Basilan

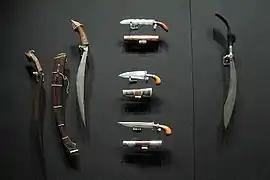
Examples of finely crafted Moro blades made from Basilan "basih" (iron).

Antonio Pigafetta of the Magellan Expedition, records the name of Basilan as "Taghima", and was variously spelled in other early European maps as "Tanguima", "Taglima", "Tagimar", "Tagema", and "Tagyto". The first record of it being called "Basilan" is by a Jesuit historian, Fr. Colin.